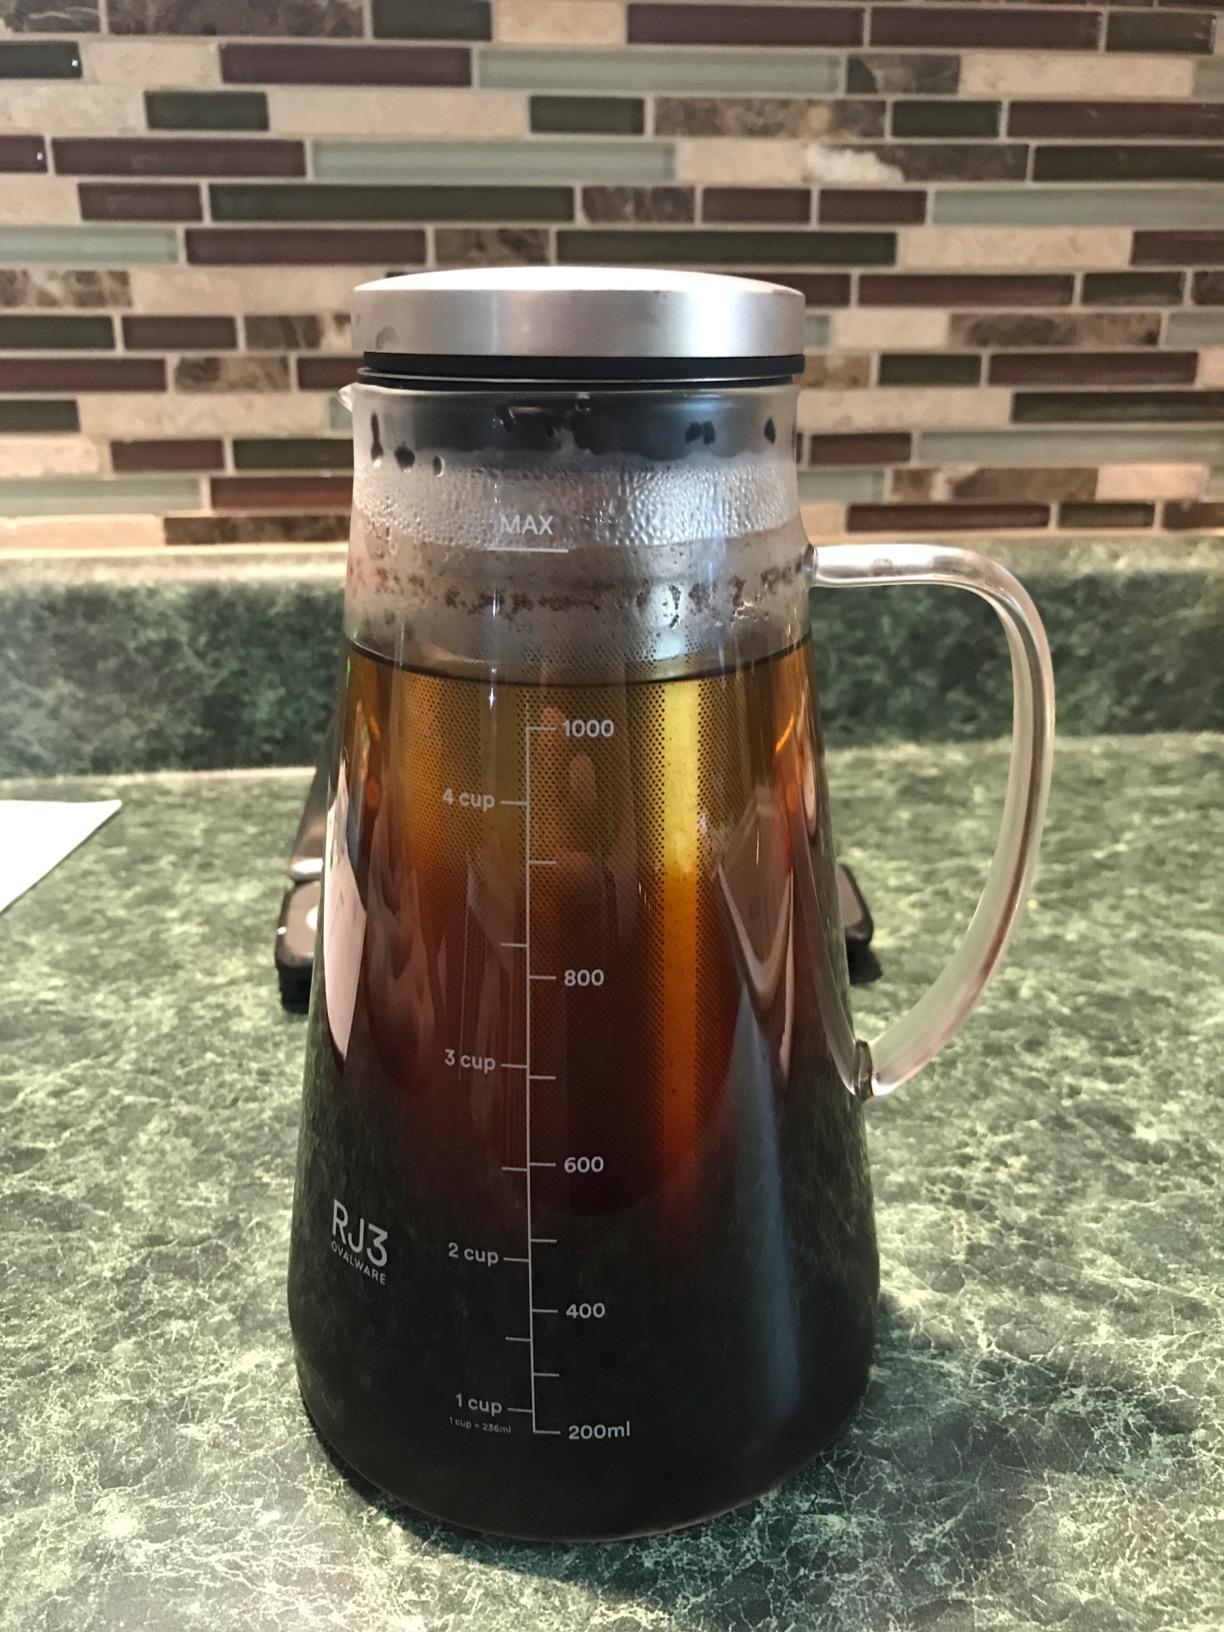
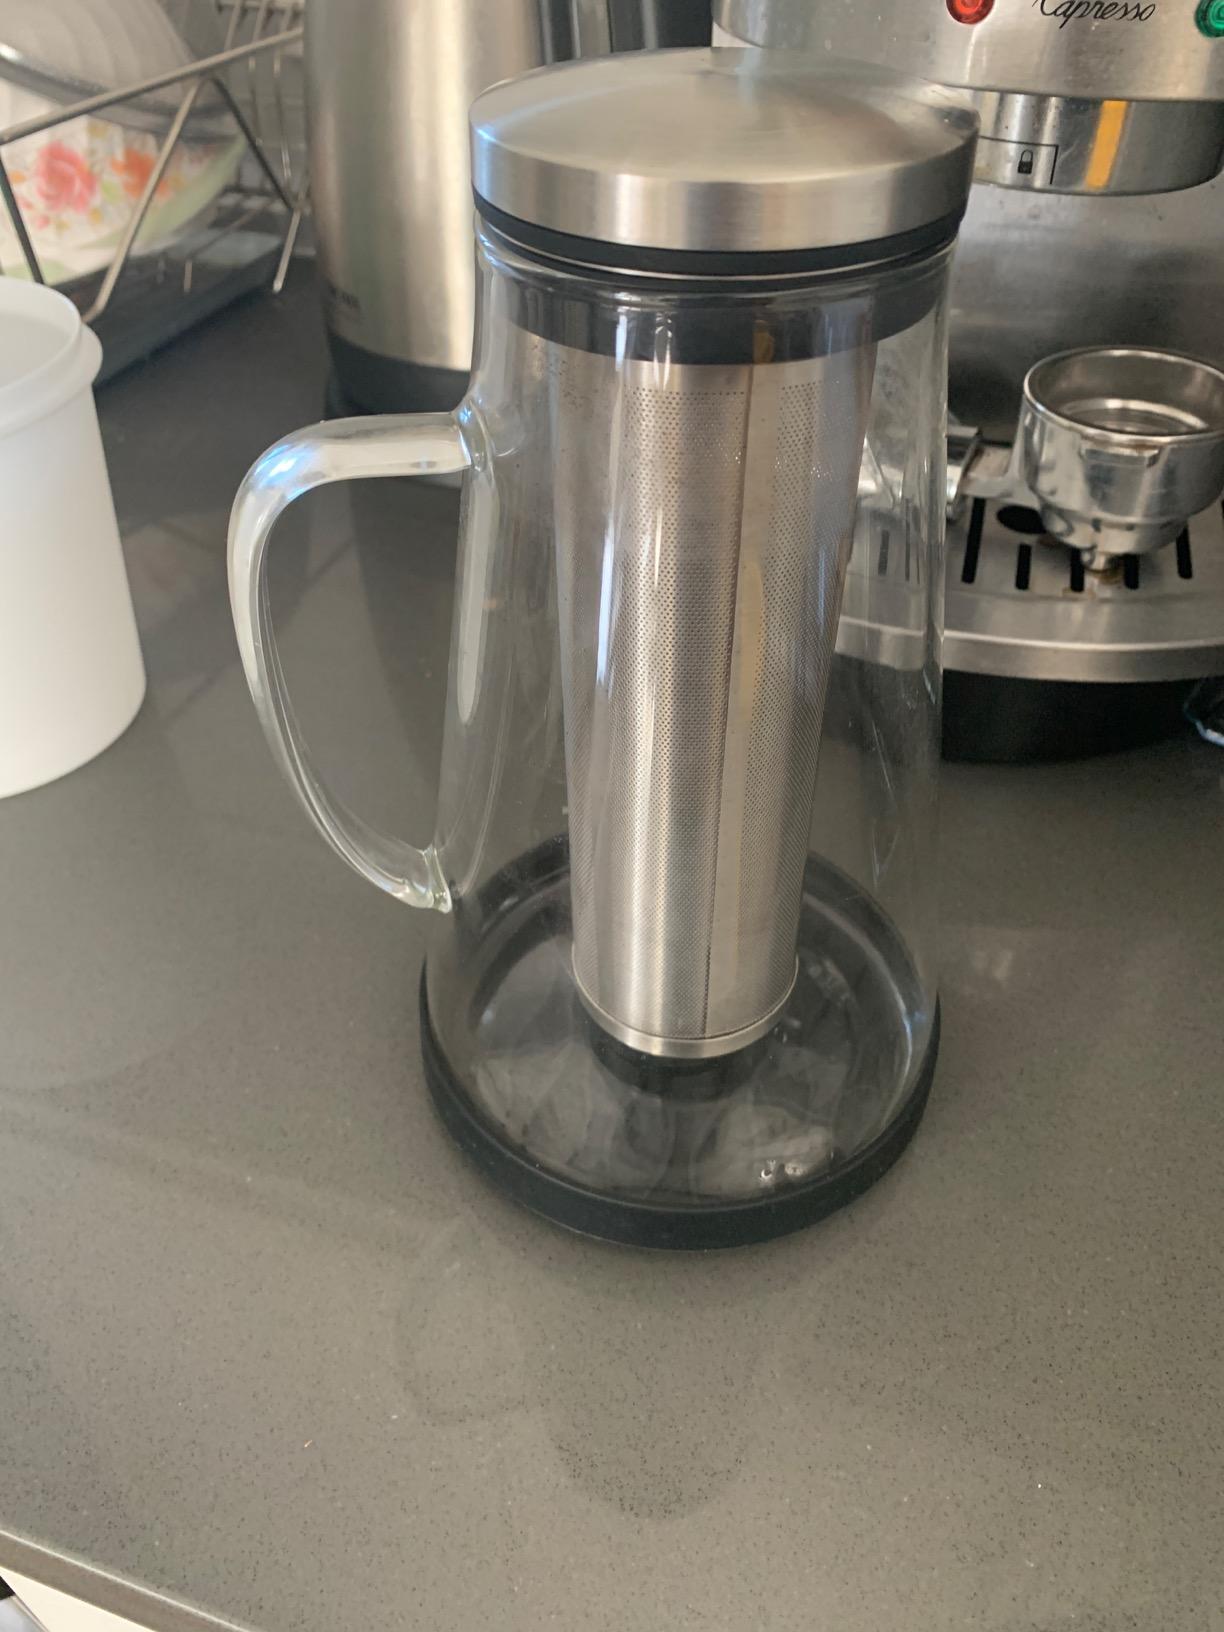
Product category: items_tea
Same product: yes